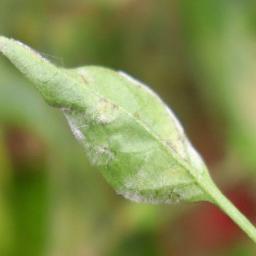
Label: powdery mildew